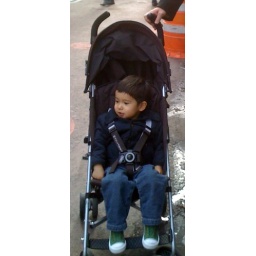
Playing with the paper clips in daddy's office was the best.